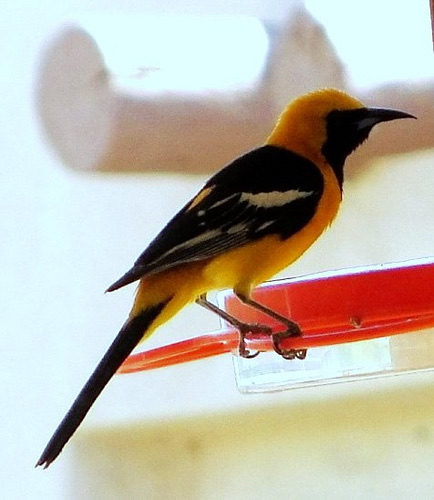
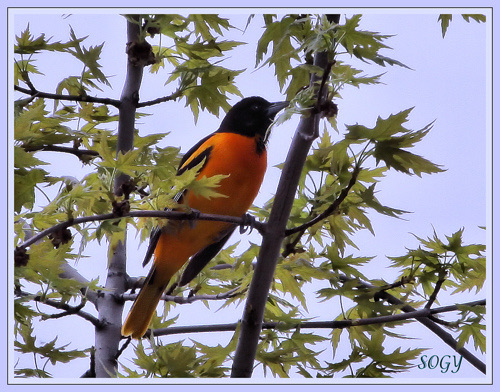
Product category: misc
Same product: yes